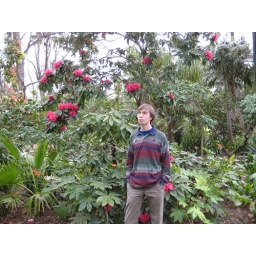
Peter, in front of some pink flowers